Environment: real
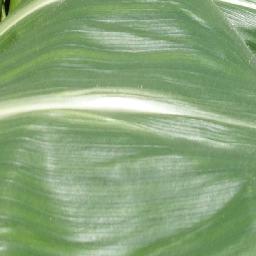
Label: healthy